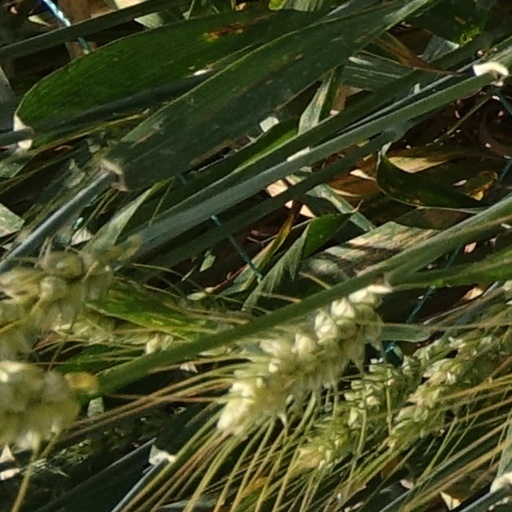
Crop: wheat